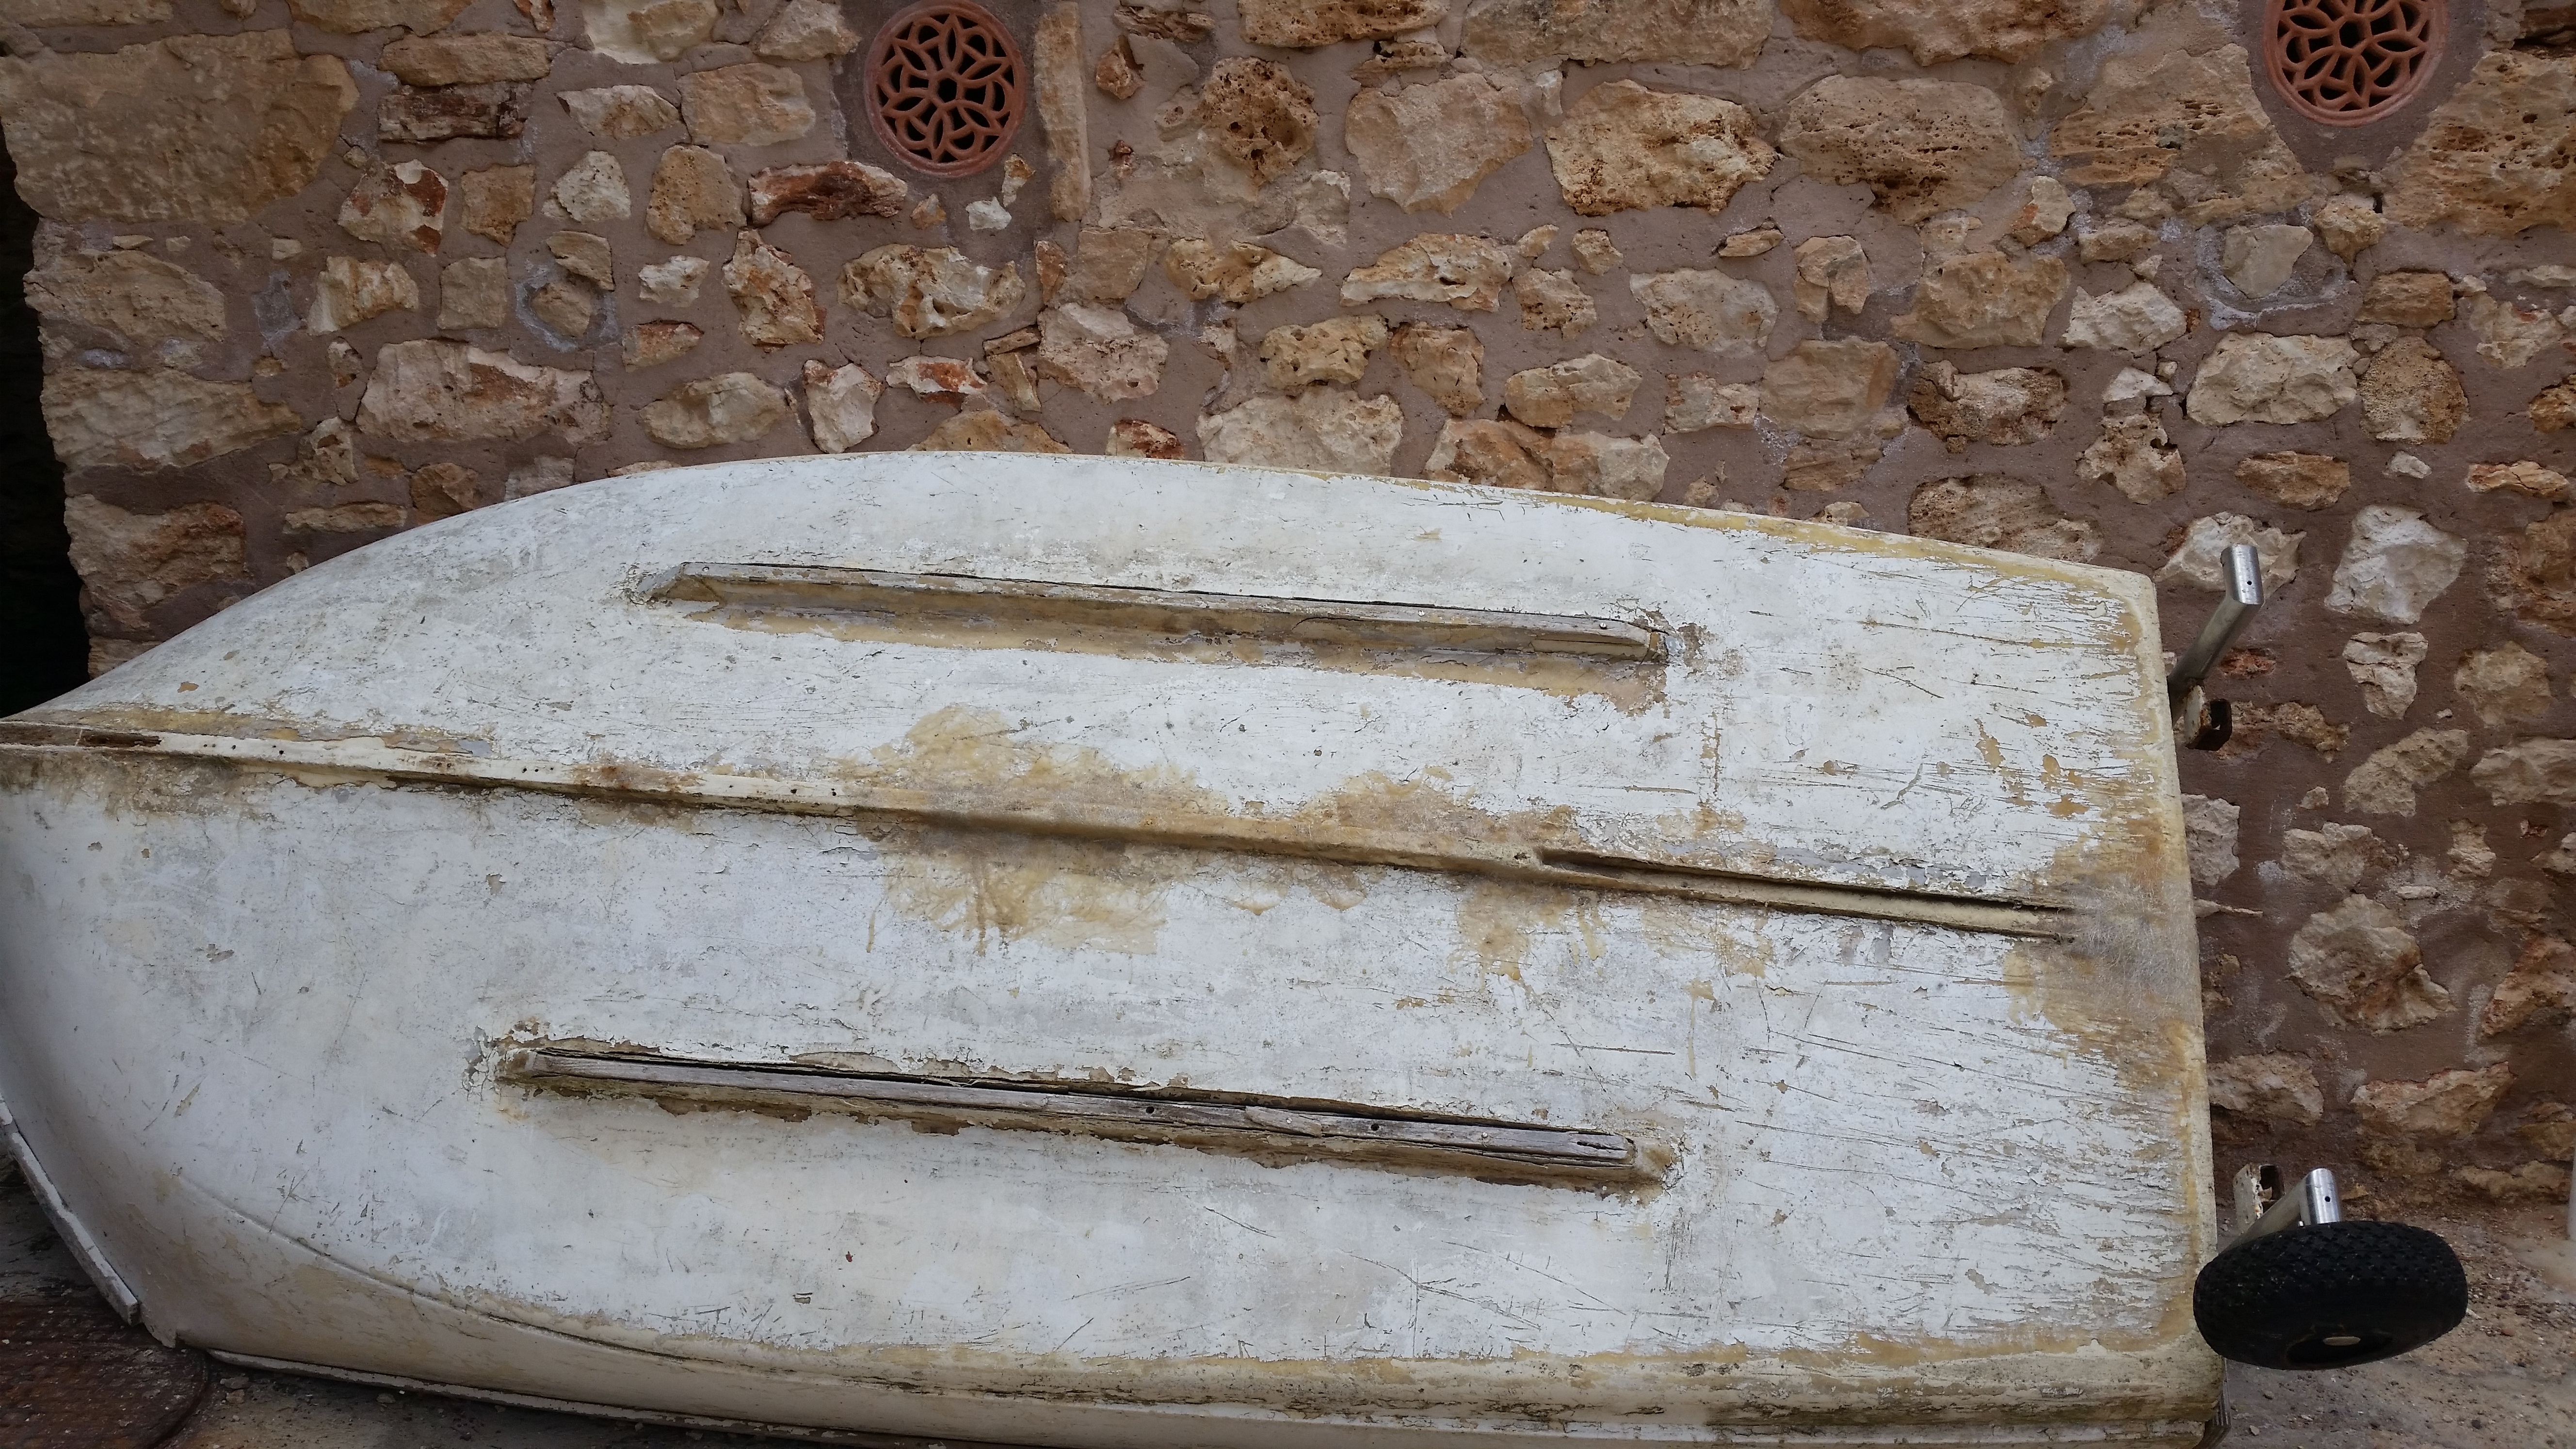
wood, wall, boot, mallorca, carving, stele, man made object, ancient history